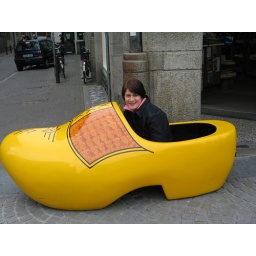
Katrin in Amsterdam's famous wooden shoe